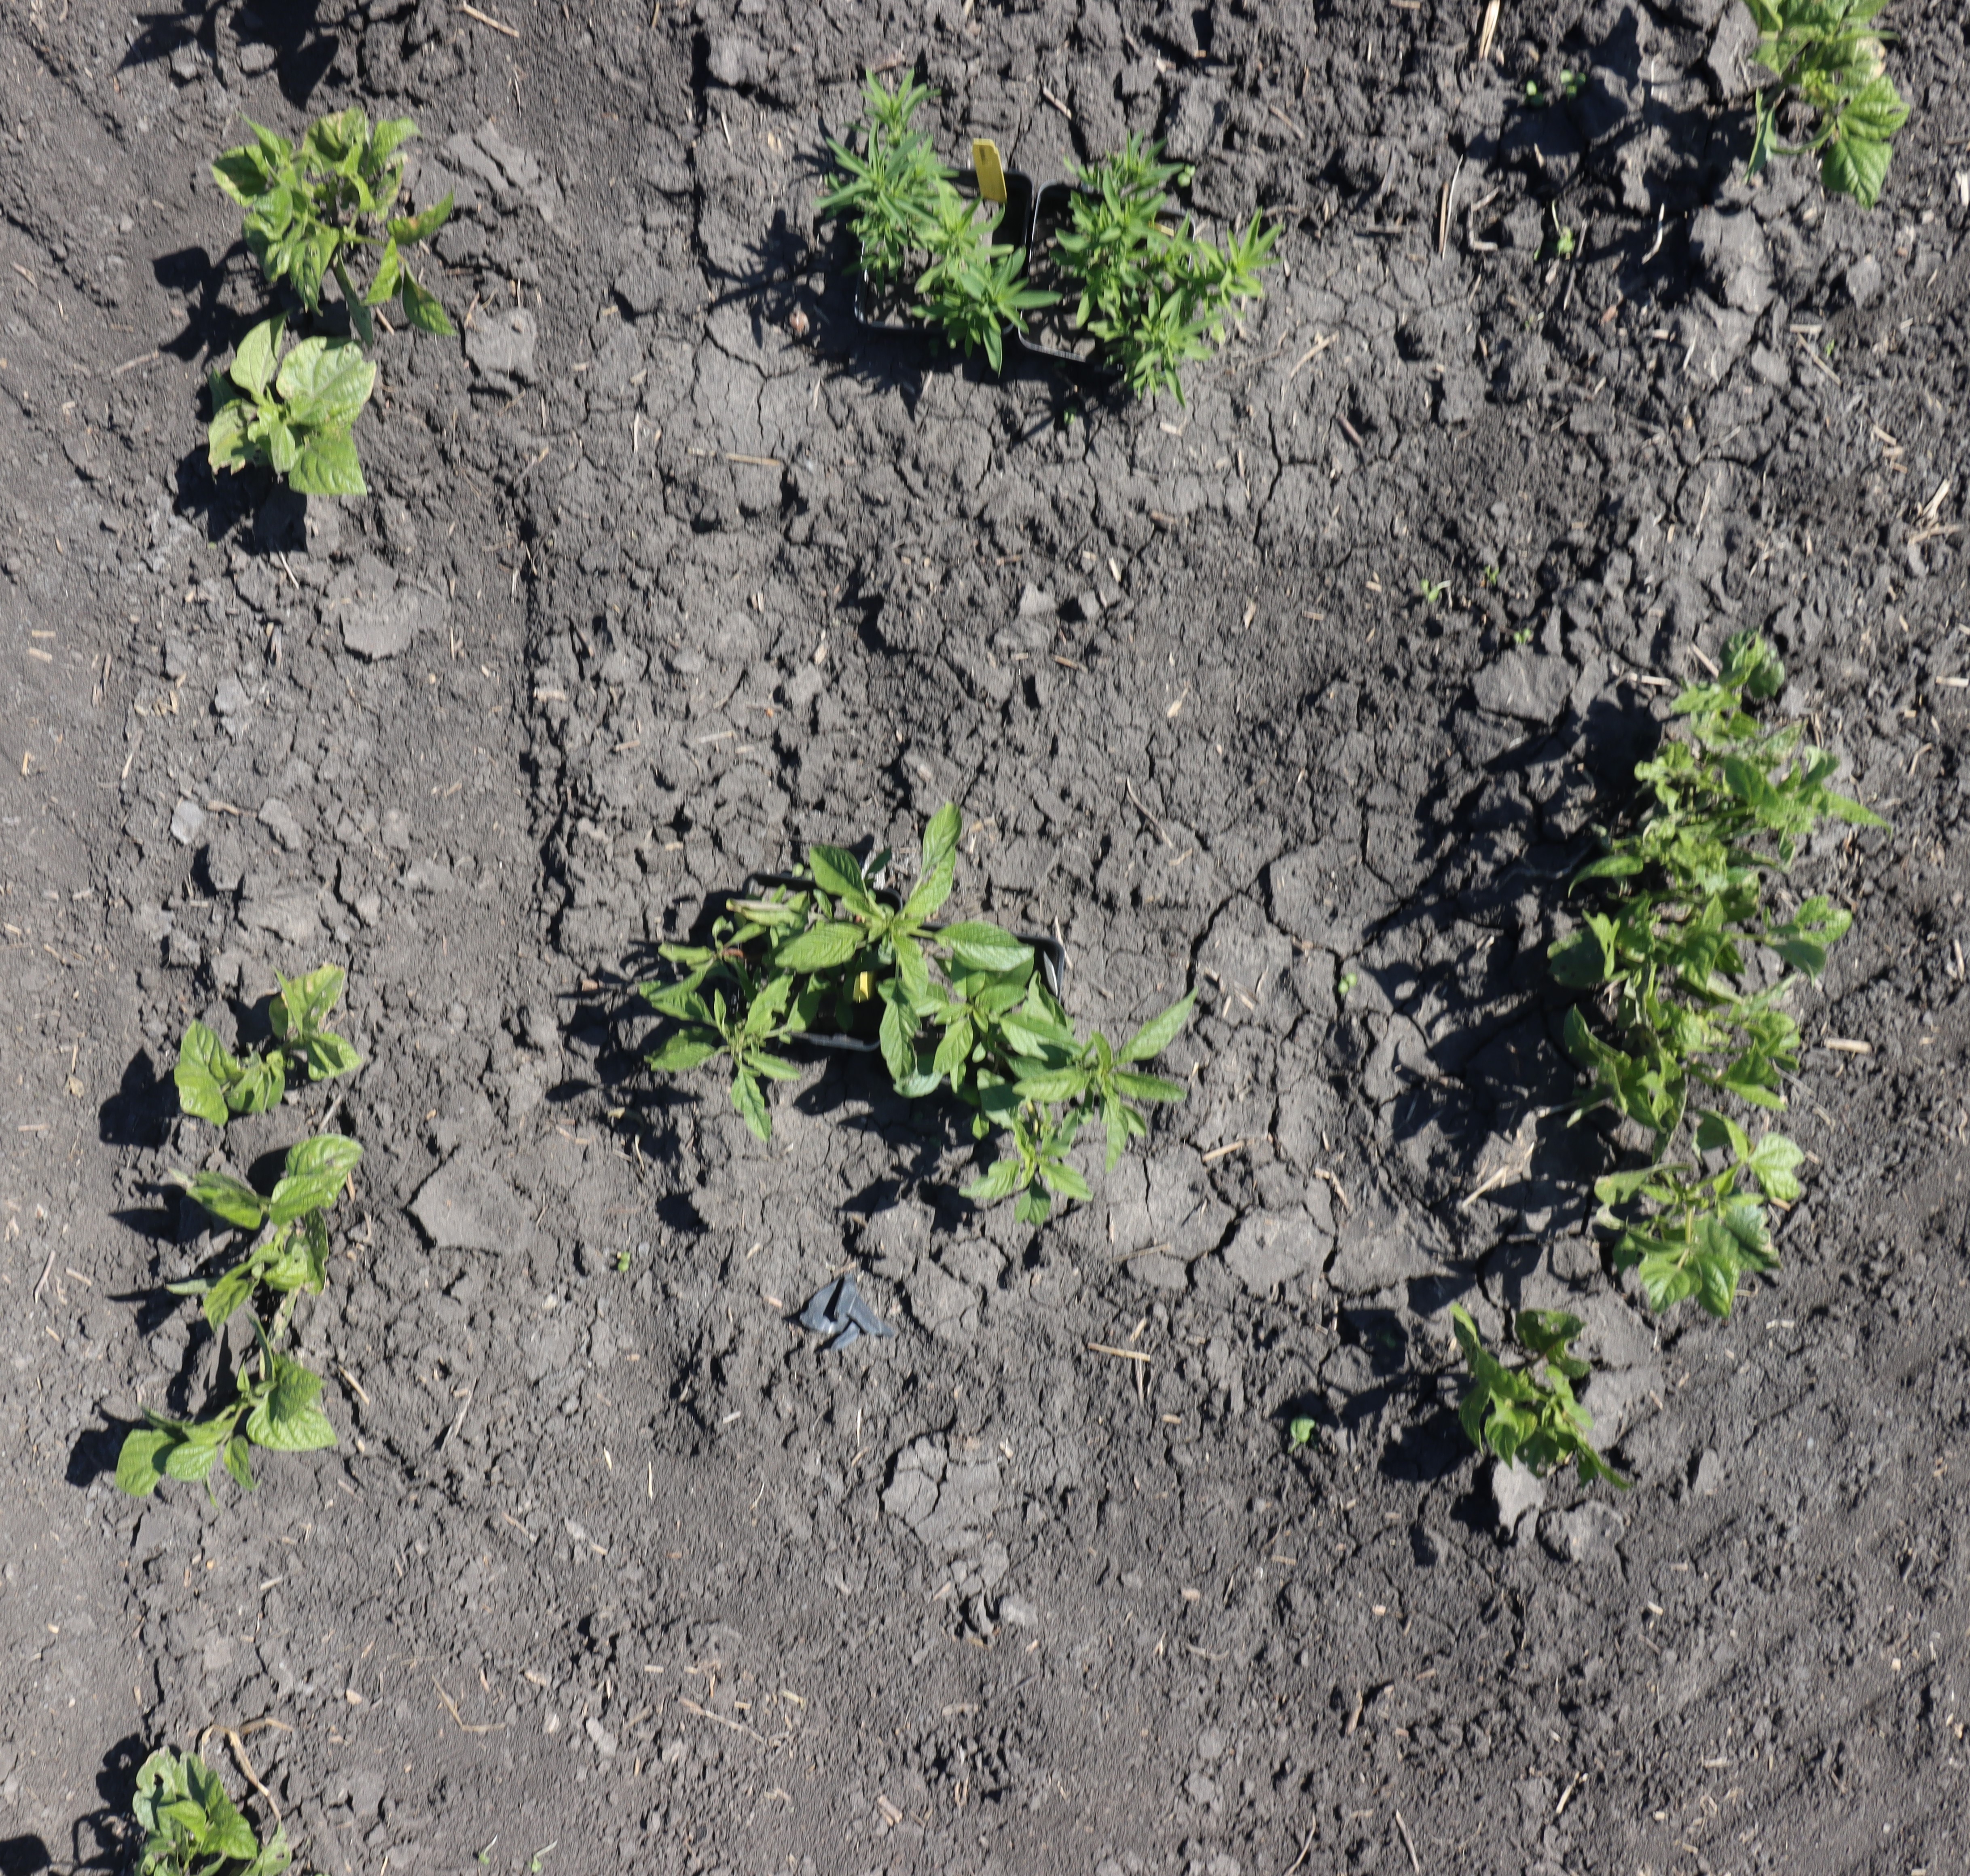
Crop: Black bean
Objects: Blackbean, Blackbean, Blackbean, Blackbean, Blackbean, Blackbean, Blackbean, Blackbean, Blackbean, Blackbean, Kochia, Kochia, Waterhemp, Waterhemp, Waterhemp